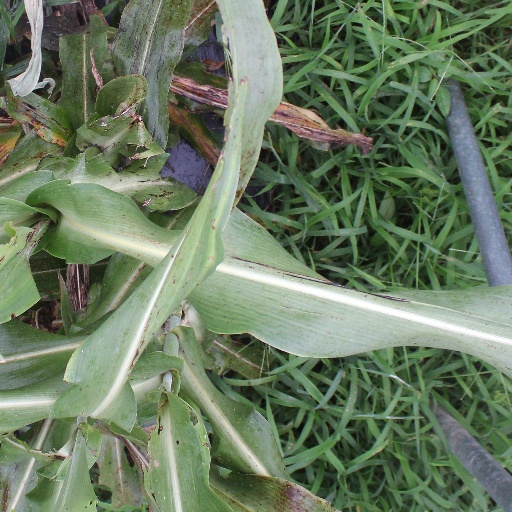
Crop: sorghum